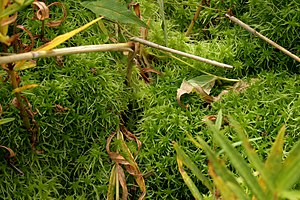
Frynset tørvemos / Galleri
Biotop.
Sphagnum fimbriatum: Vækstform. Begyndende højmosedannelse på gamle strandvolde
Frynset tørvemos er en art af slægten tørvemos. Den danner mere eller mindre tætte tæpper. Arten er udbredt på næsten alle kontinenter, og den er alle steder knyttet til let skyggede, våde og sure voksesteder.